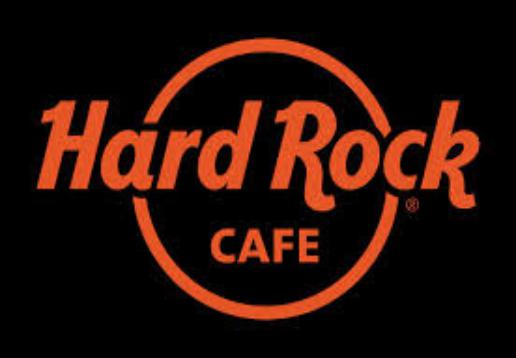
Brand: Hard Rock Cafe
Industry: Food